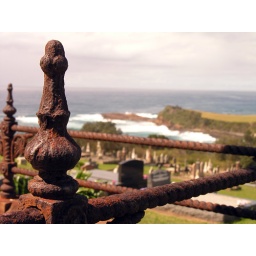
Rusty iron fence around grave in cemetery overlooking ocean at Gerringong in New South Wales.